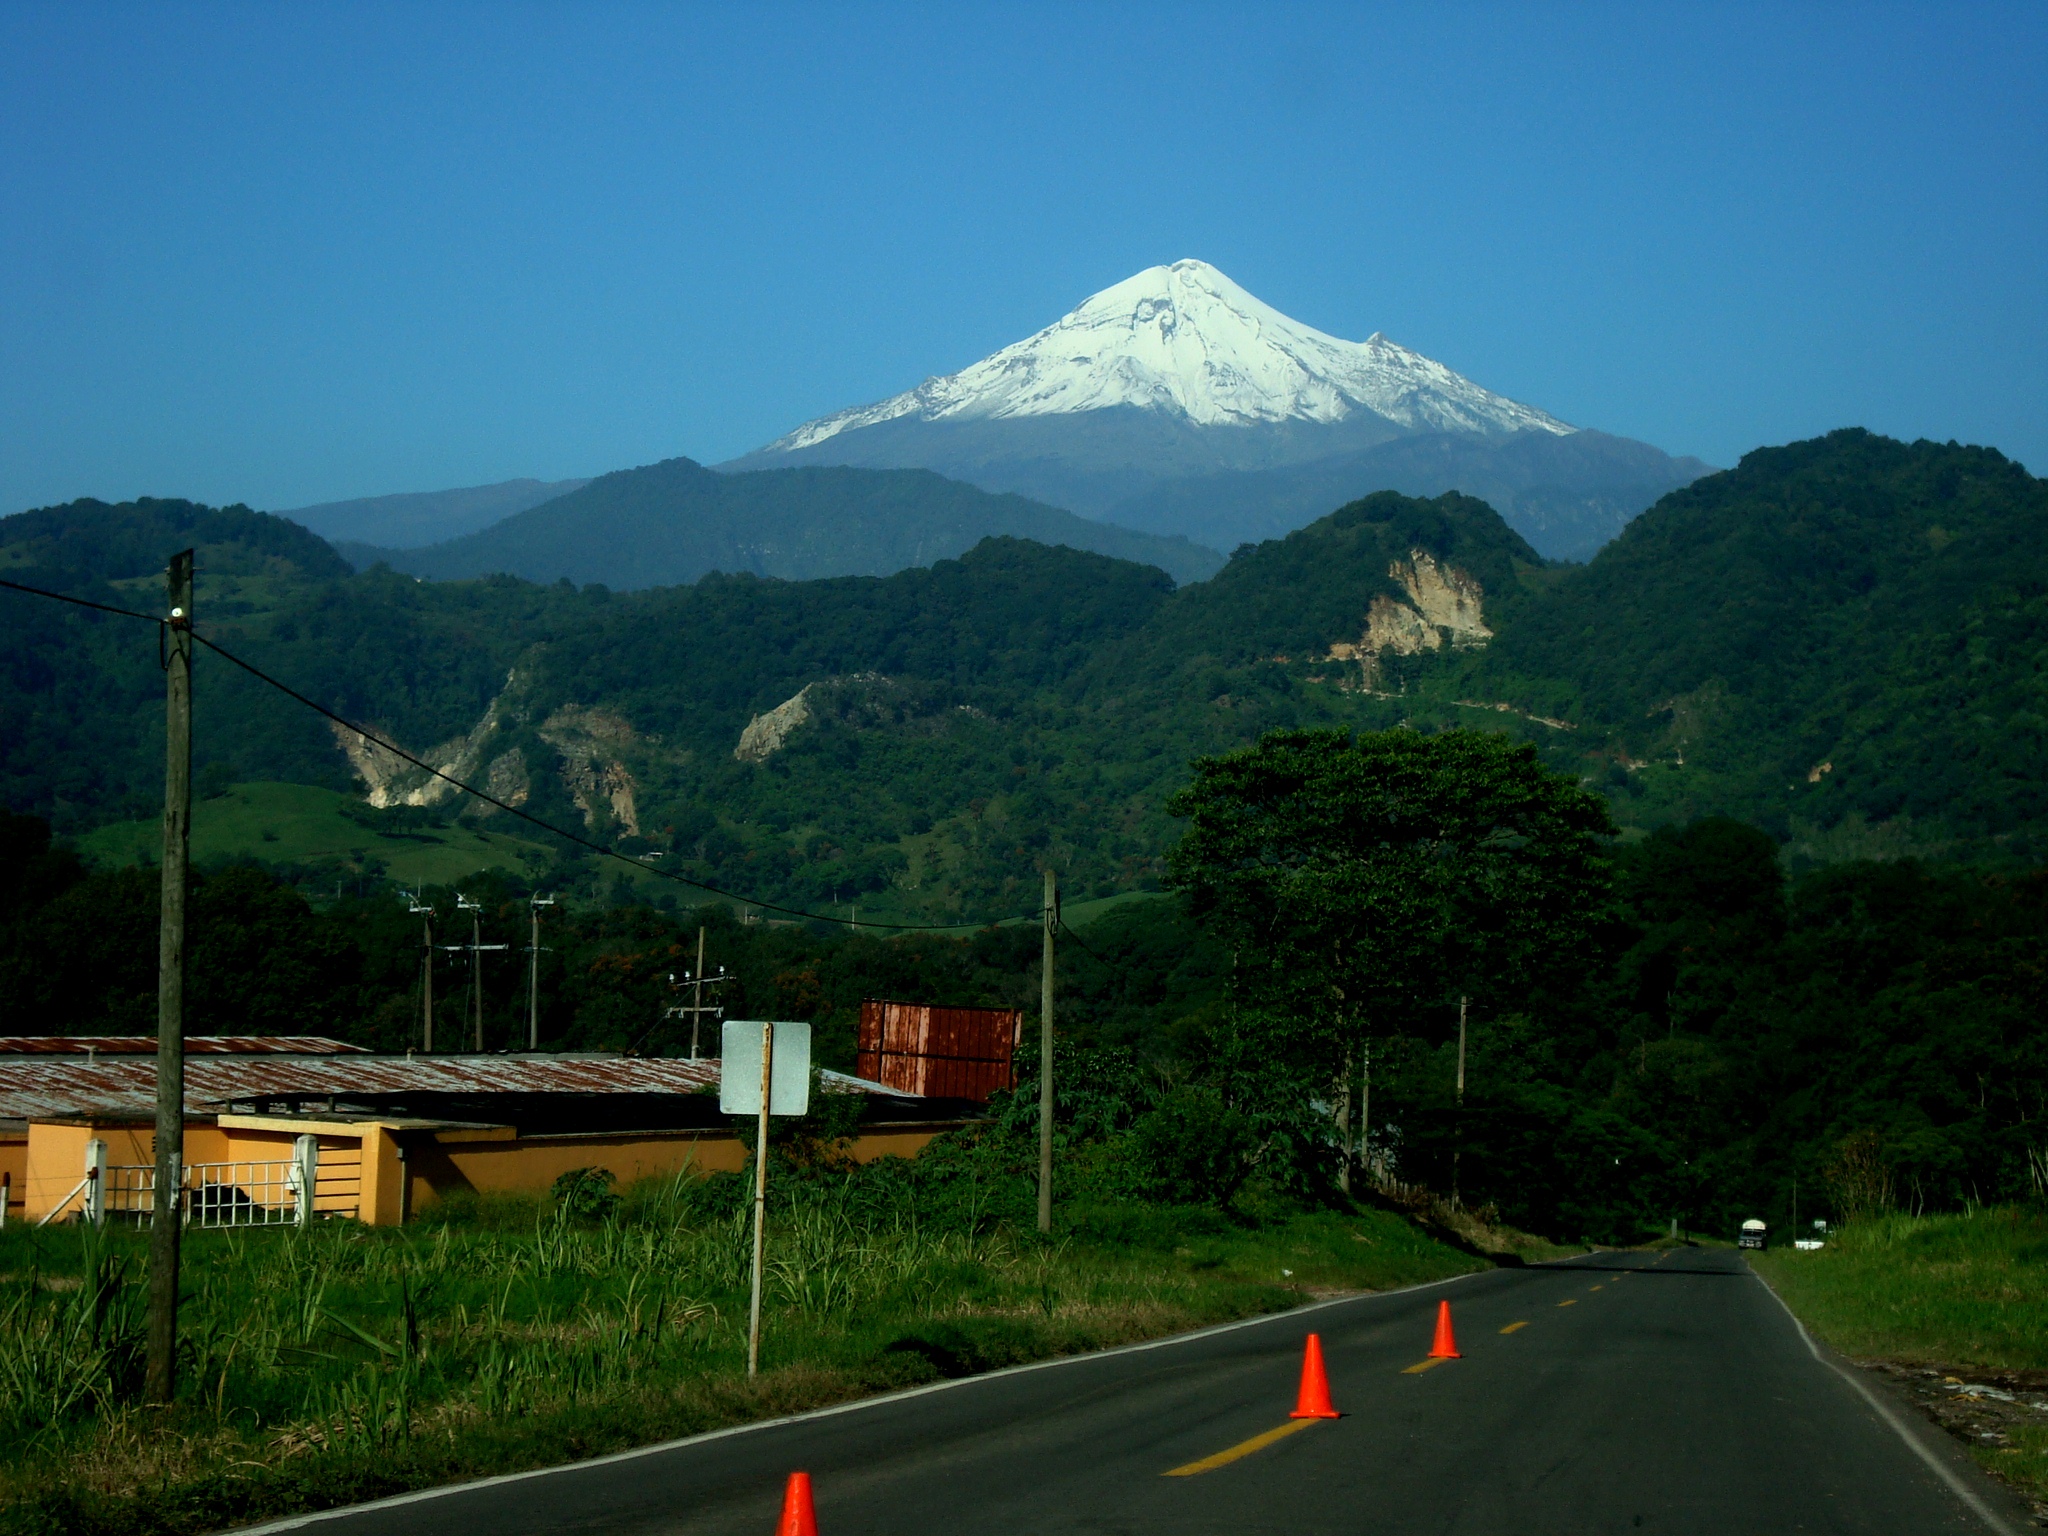
mountain, volcano, speed, way, mountainous landforms, highland, road, mountain range, sky, hill station, natural landscape, hill, atmospheric phenomenon, highway, infrastructure, mount scenery, asphalt, road surface, tree, cloud, freeway, thoroughfare, ridge, stratovolcano, rural area, extinct volcano, road trip, landscape, tourism, national park, vacation, nonbuilding structure, city, volcanic landform